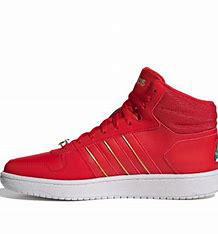
Brand: Adidas
Model: Hoops 2